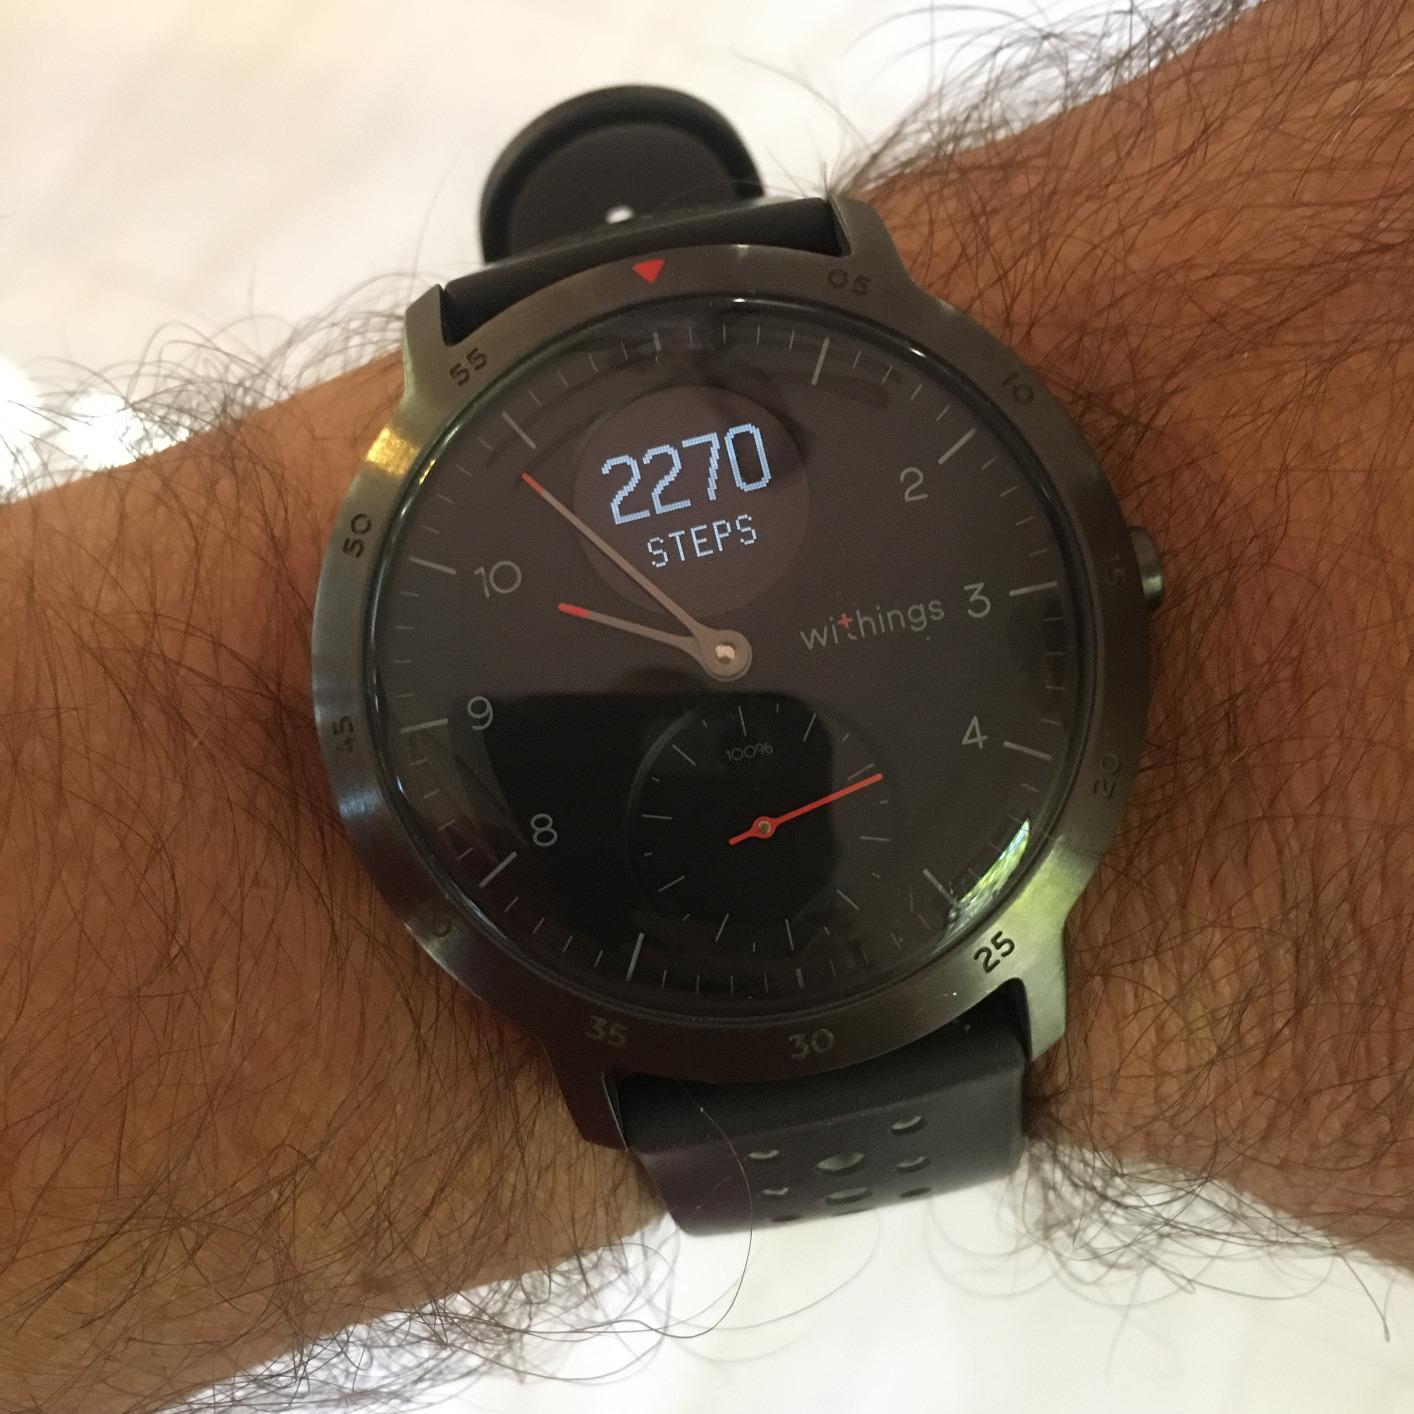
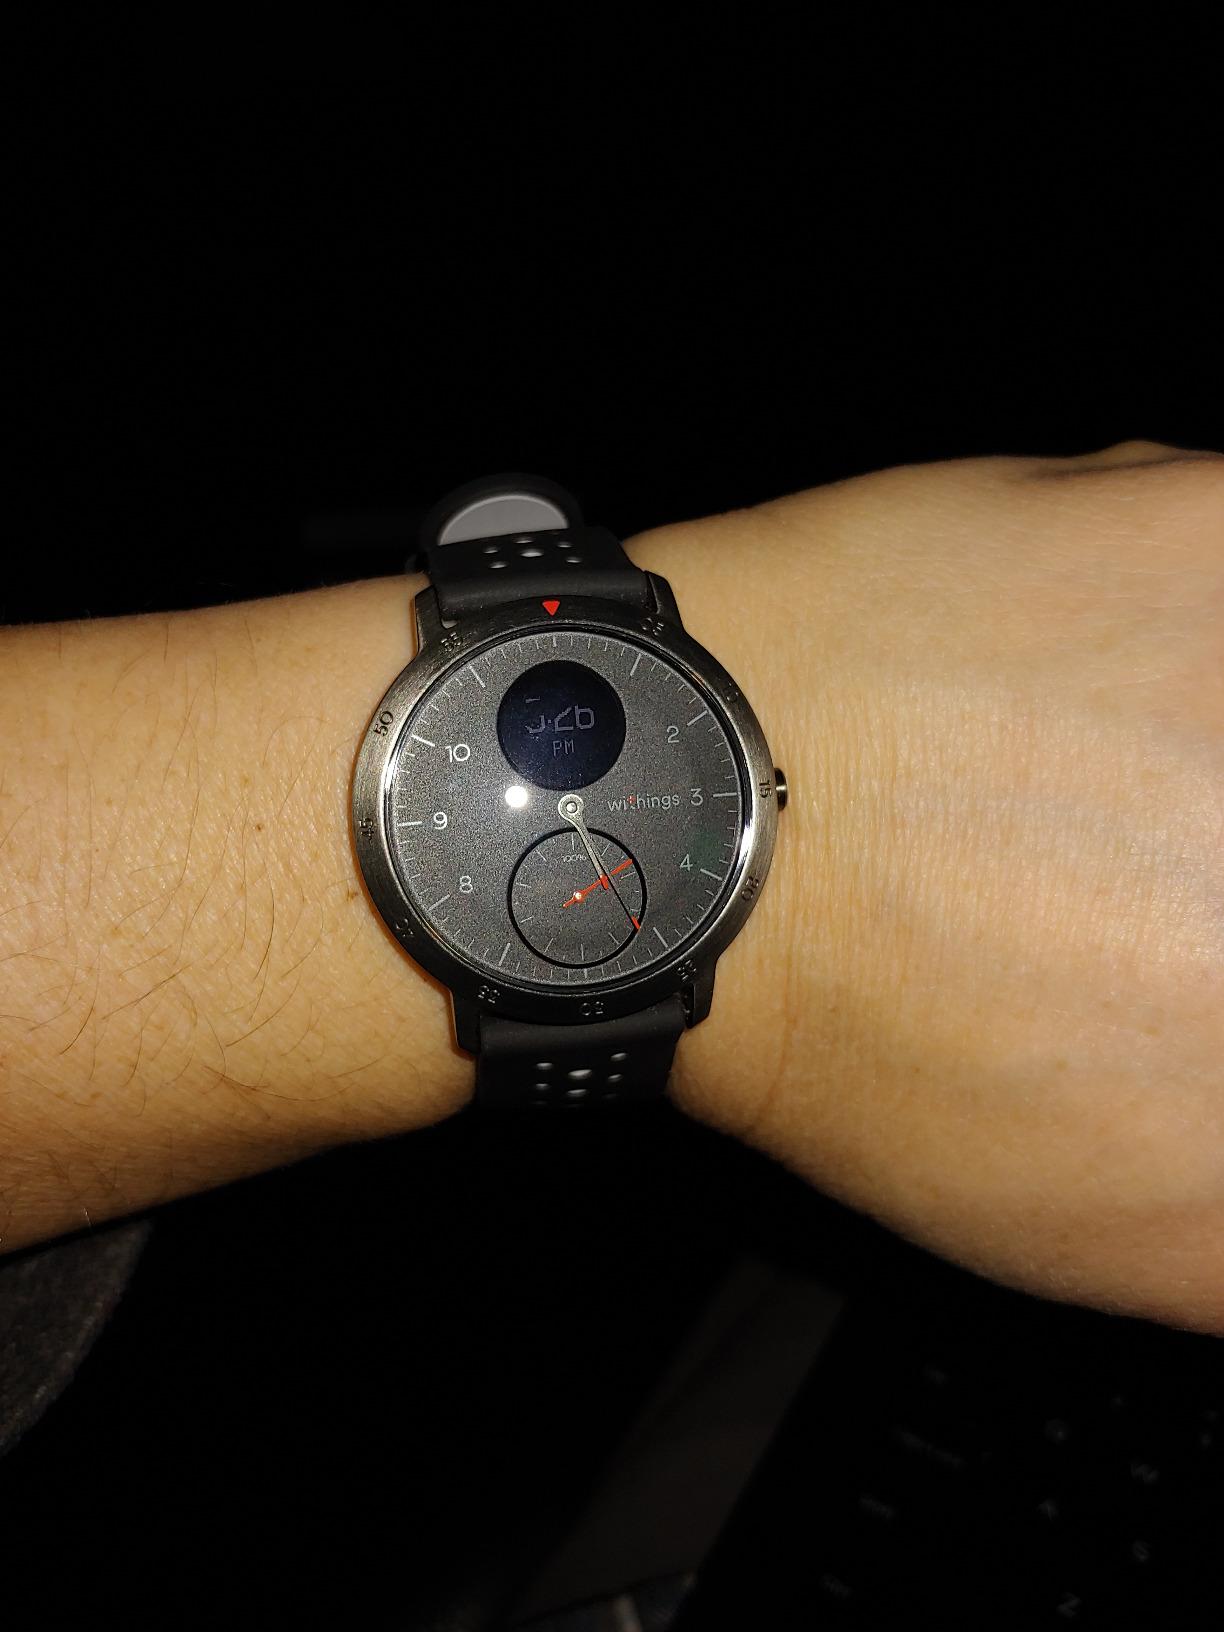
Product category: smartwatch
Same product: yes